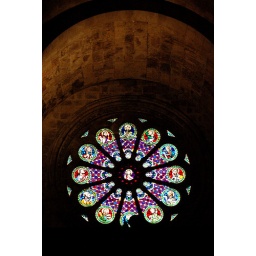
stained glass in a church in Lisbon